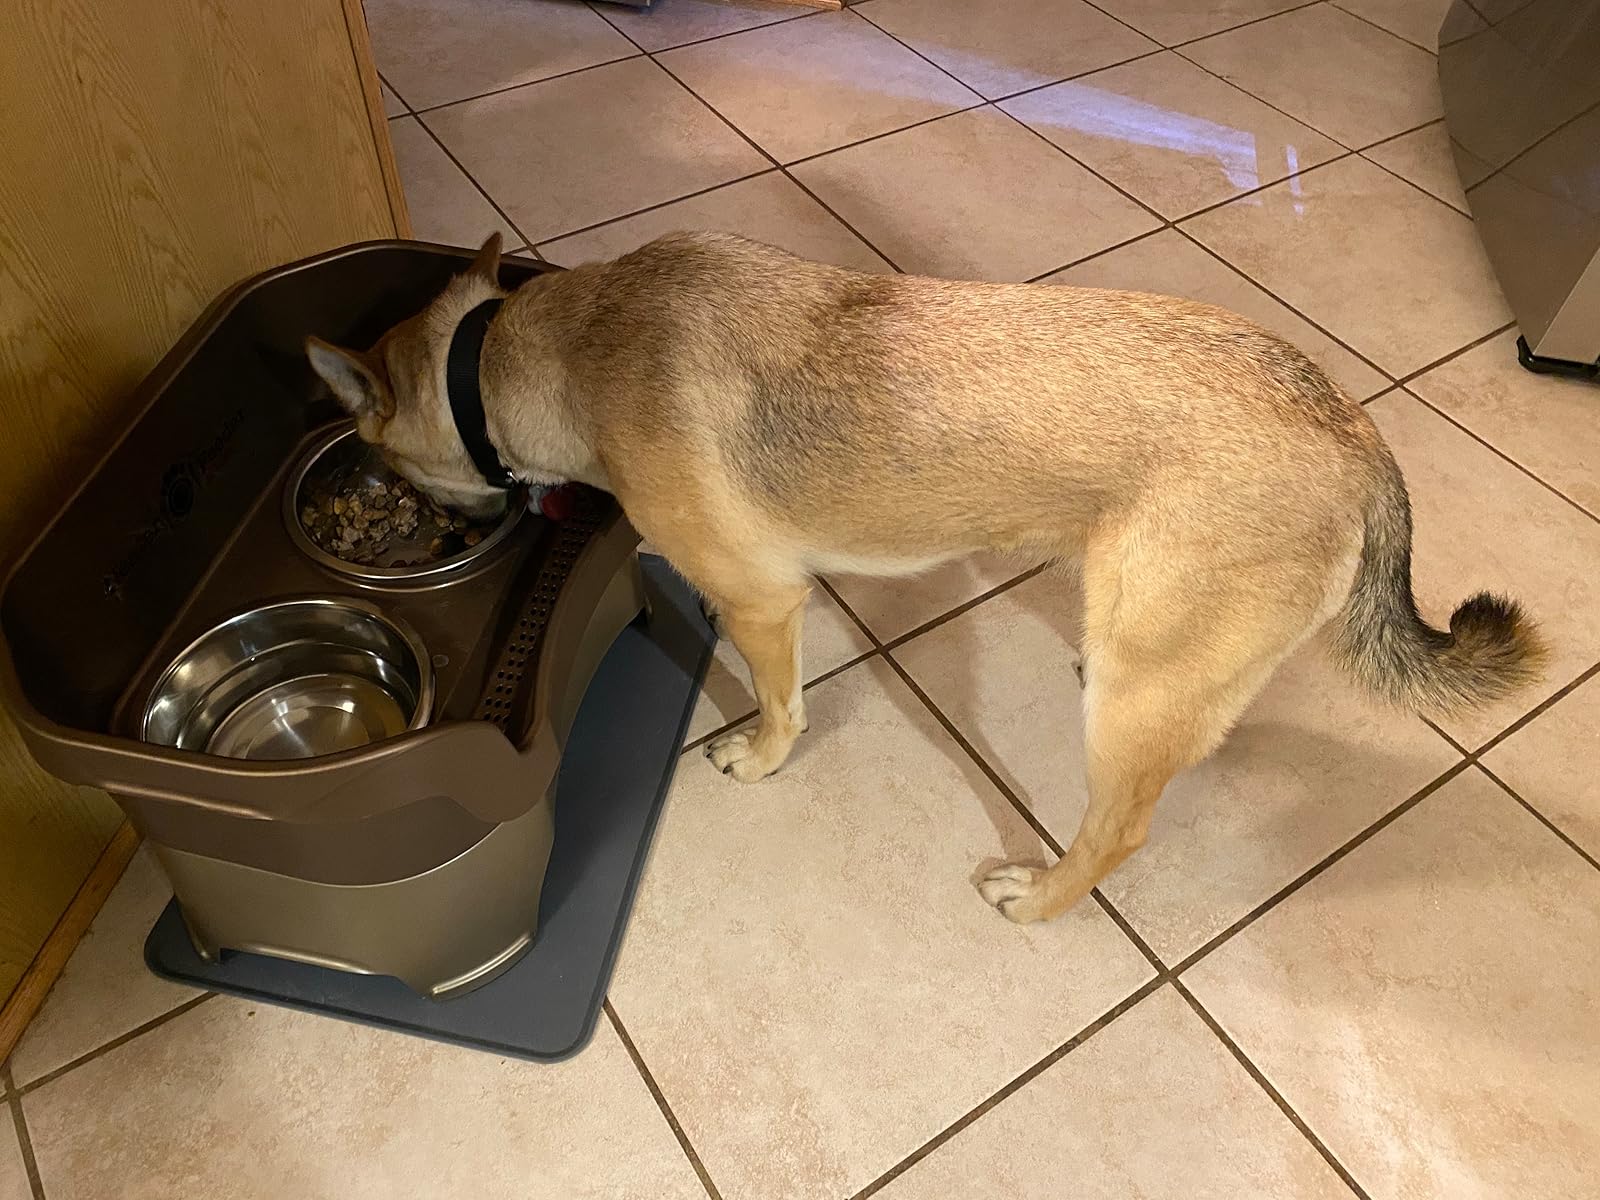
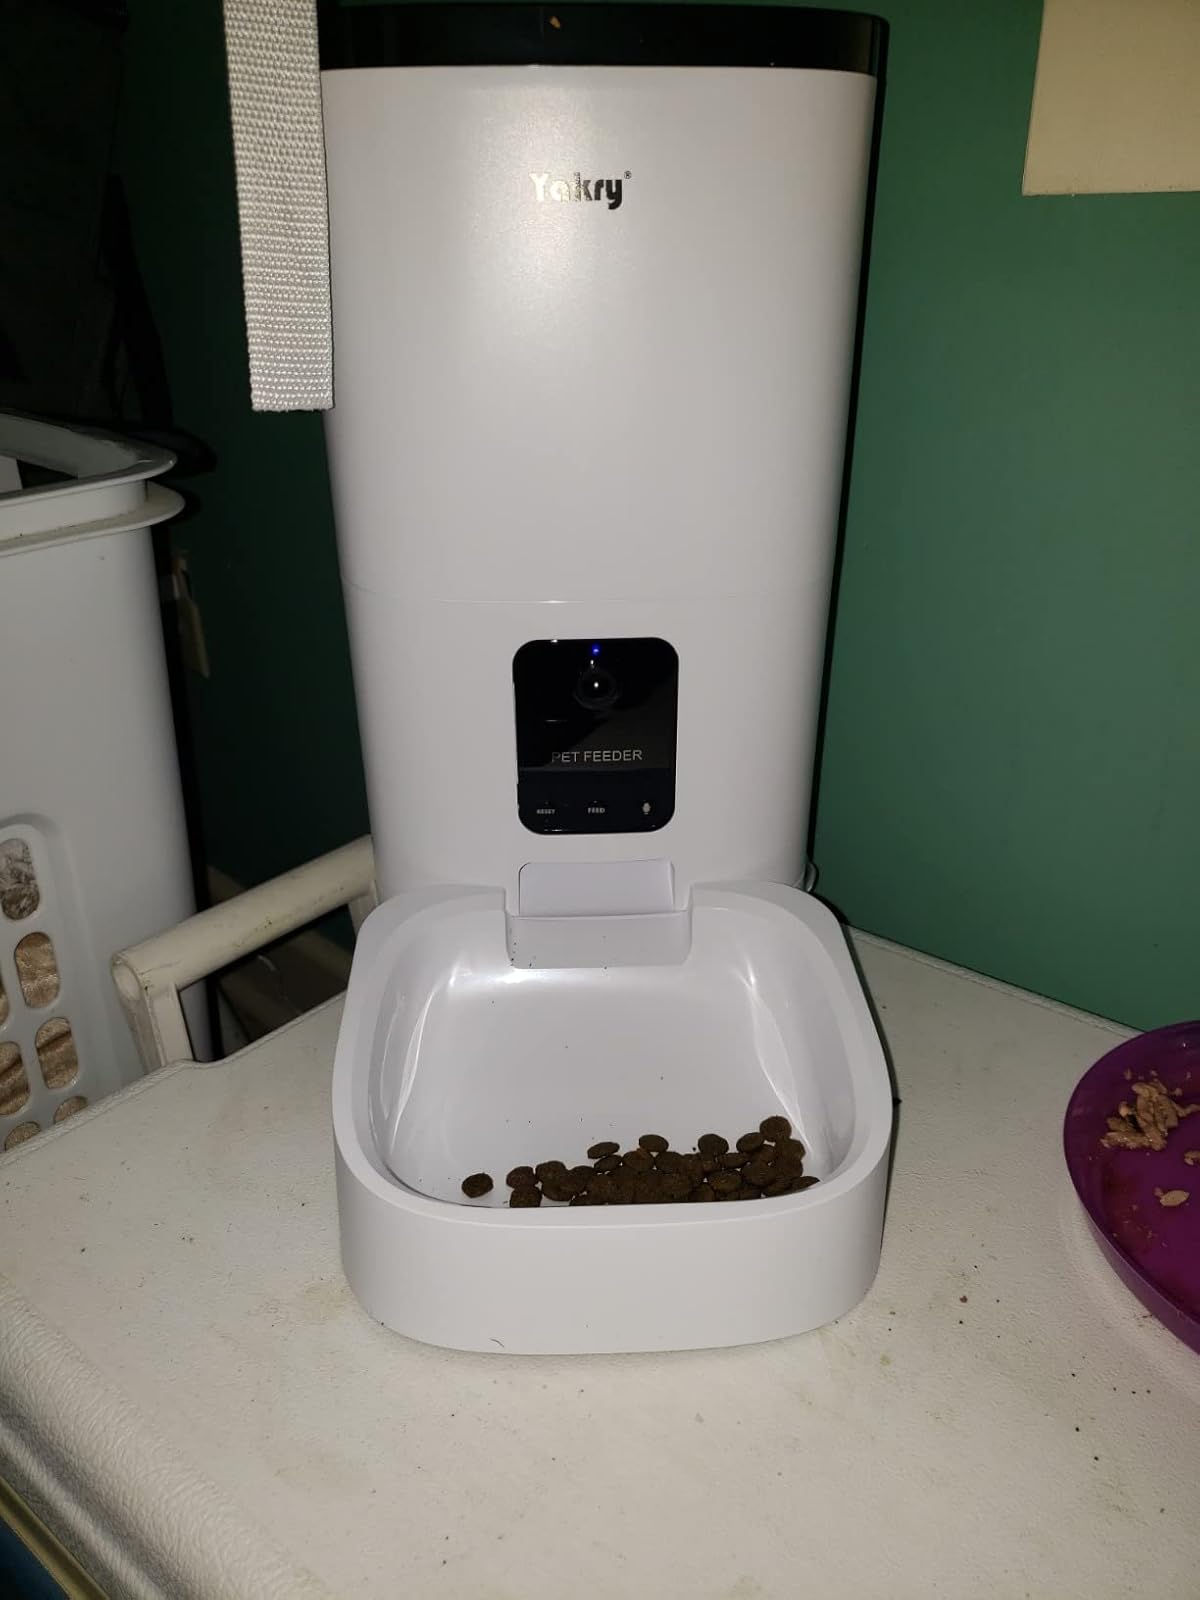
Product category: items_feeder
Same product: no